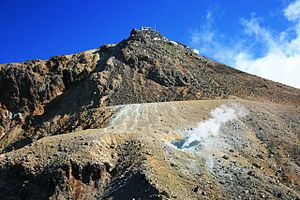
Ontake / Galleri
Ontake også kaldet Kiso Ontake er den næsthøjeste vulkan i Japan på 3.067 meter.